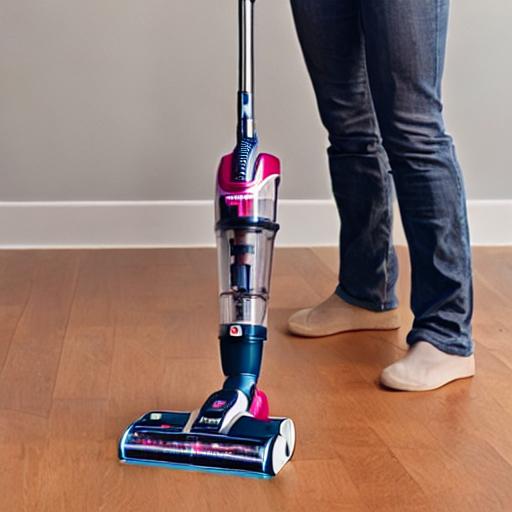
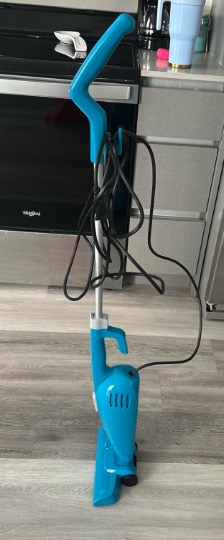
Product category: items_vacuum
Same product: no